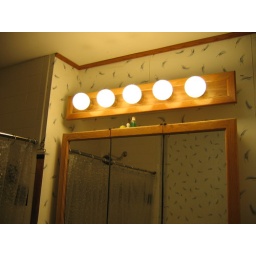
before - cabinet above sink